Nellie Charlie

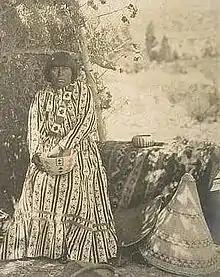
Nellie Charlie in the early 20th century.

Nellie Charlie (1867–1965) was a Mono Lake Paiute - Kucadikadi basketmaker associated with Yosemite National Park. She was born in Lee Vining, California, the daughter of tribal headman Pete Jim, and his wife Patsy, also a basket maker. She married Young Charlie, a Mono Lake Paiute - Kucadikadi man from Yosemite, and they had six children. Her Paiute name was Besa-Yoona.